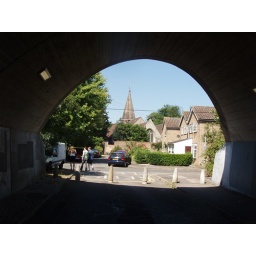
View from tunnel under road bridge towards St Andrew's church